Halis Özkahya

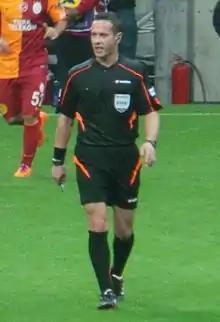

Halis Özkahya (born 30 May 1980) is a Turkish football referee. He officiated the 2012–13 UEFA Europa League group stage match between Lyon and Ironi Kiryat Shmona.